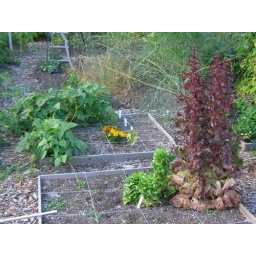
Untrellised pole beans on the ground in the back, bolted red lettuce in the front.